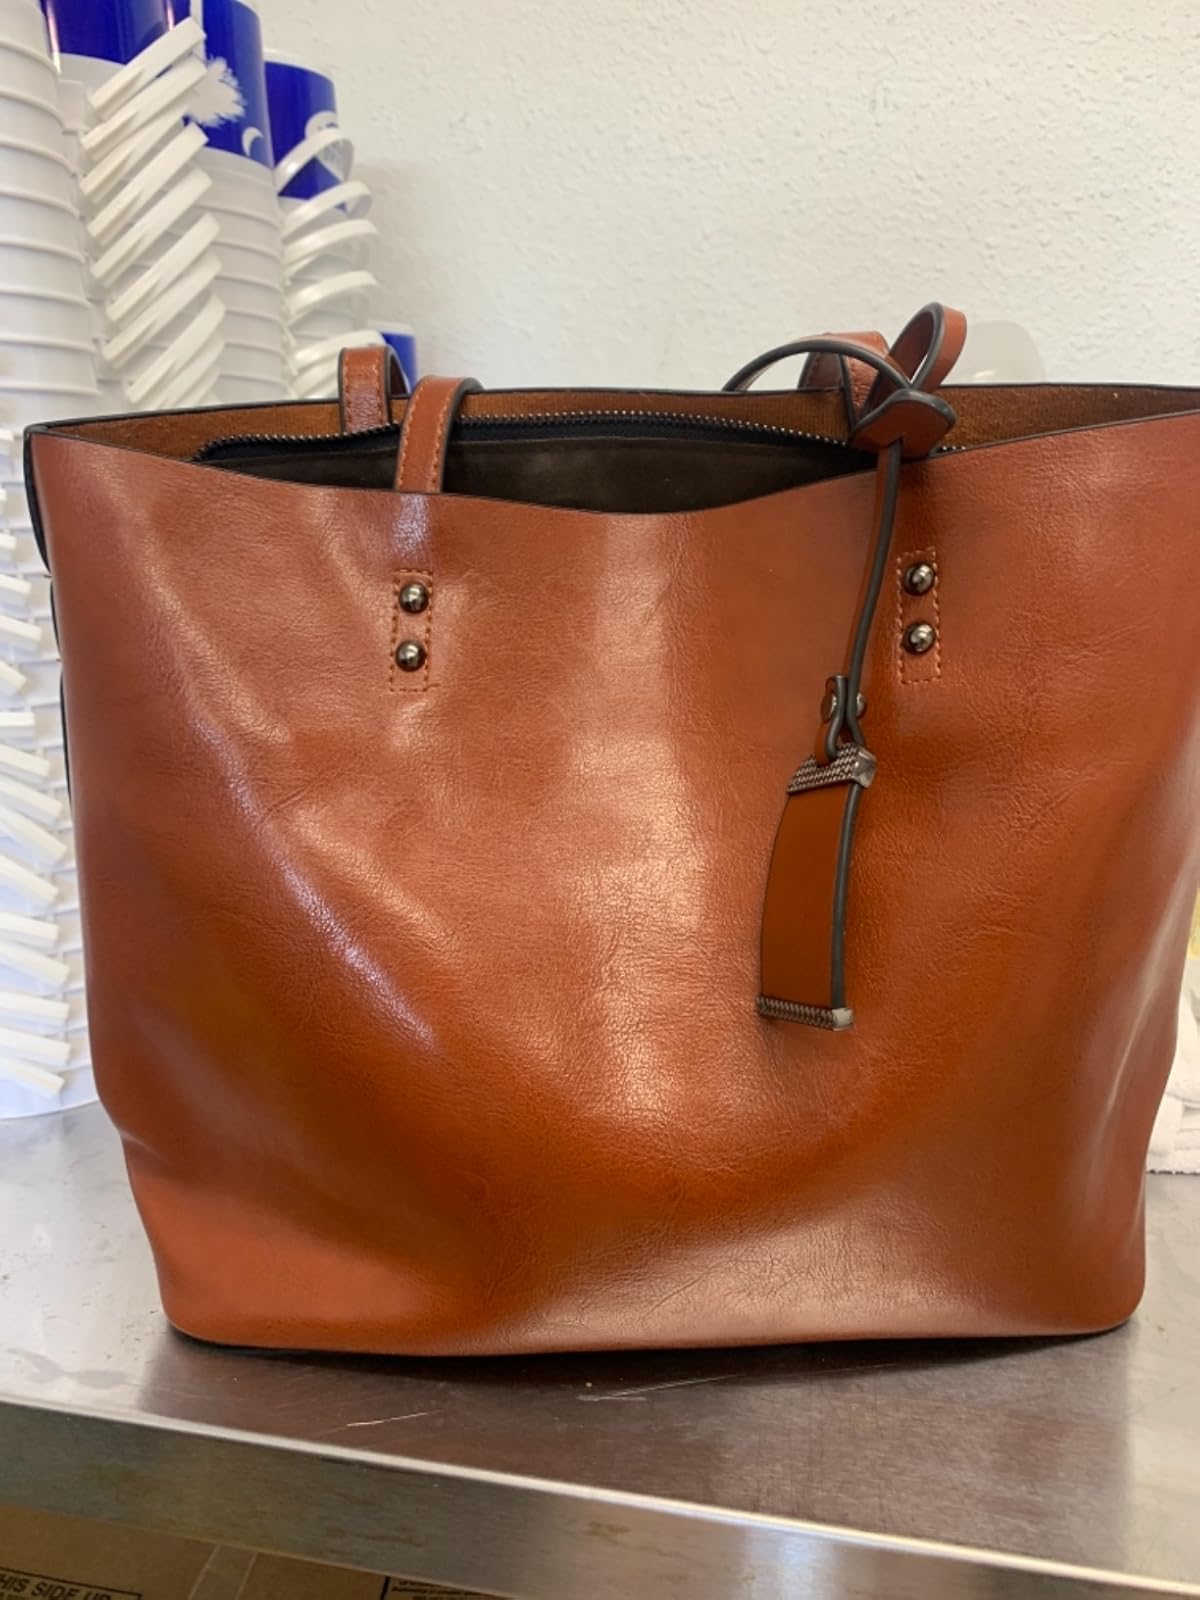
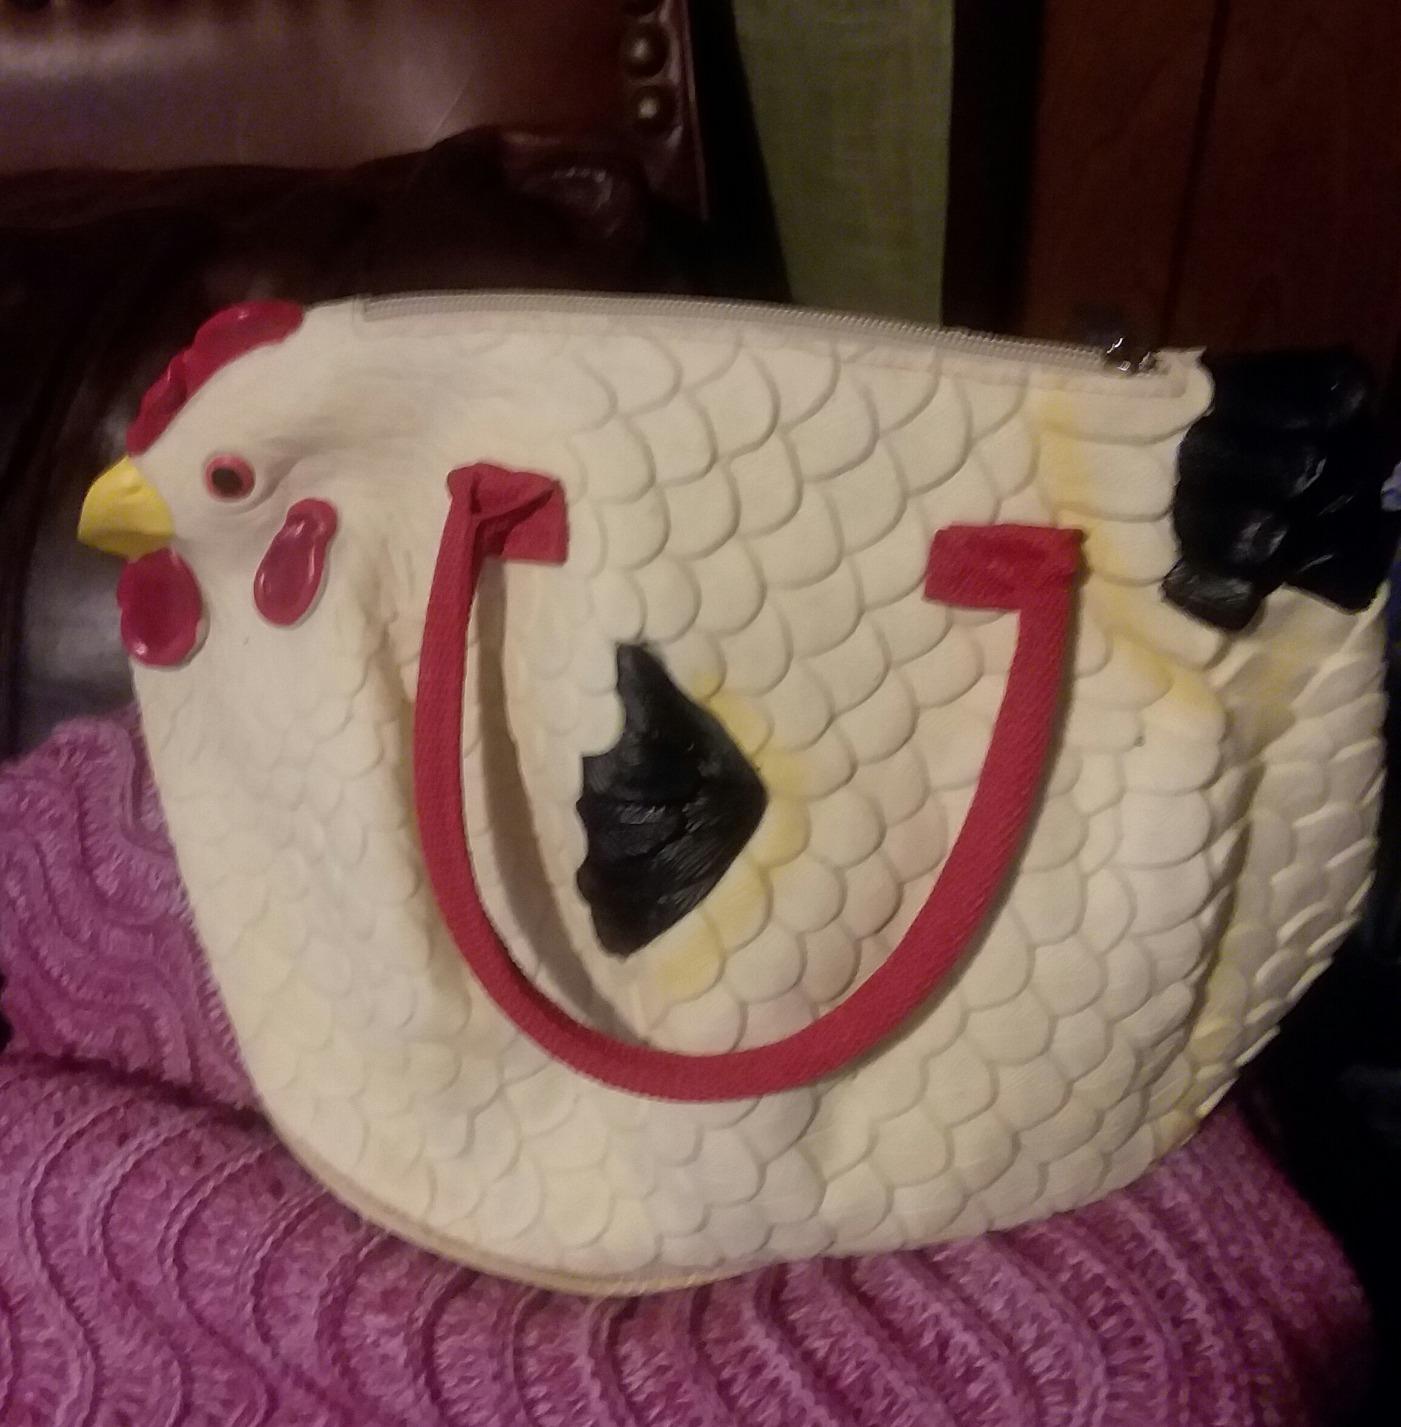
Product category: accessories_handbag
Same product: no